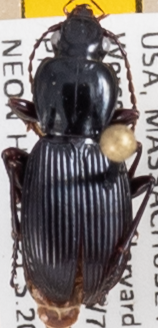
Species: Pterostichus tristis
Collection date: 2021-09-01
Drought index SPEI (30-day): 0.76
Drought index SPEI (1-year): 0.496
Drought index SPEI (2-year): -0.334